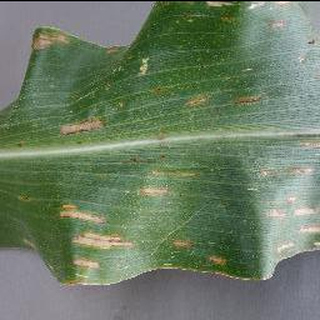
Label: corn_cercospora_leaf_spot